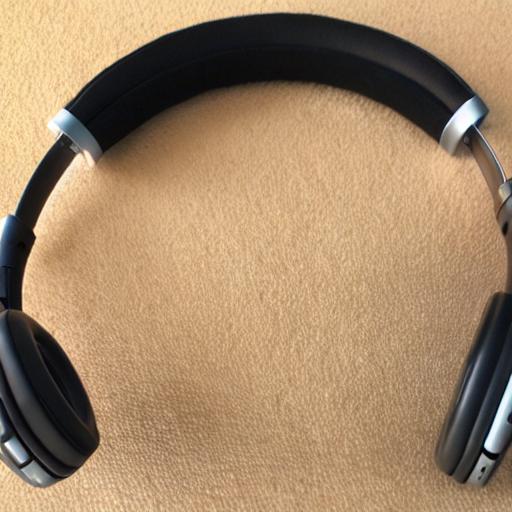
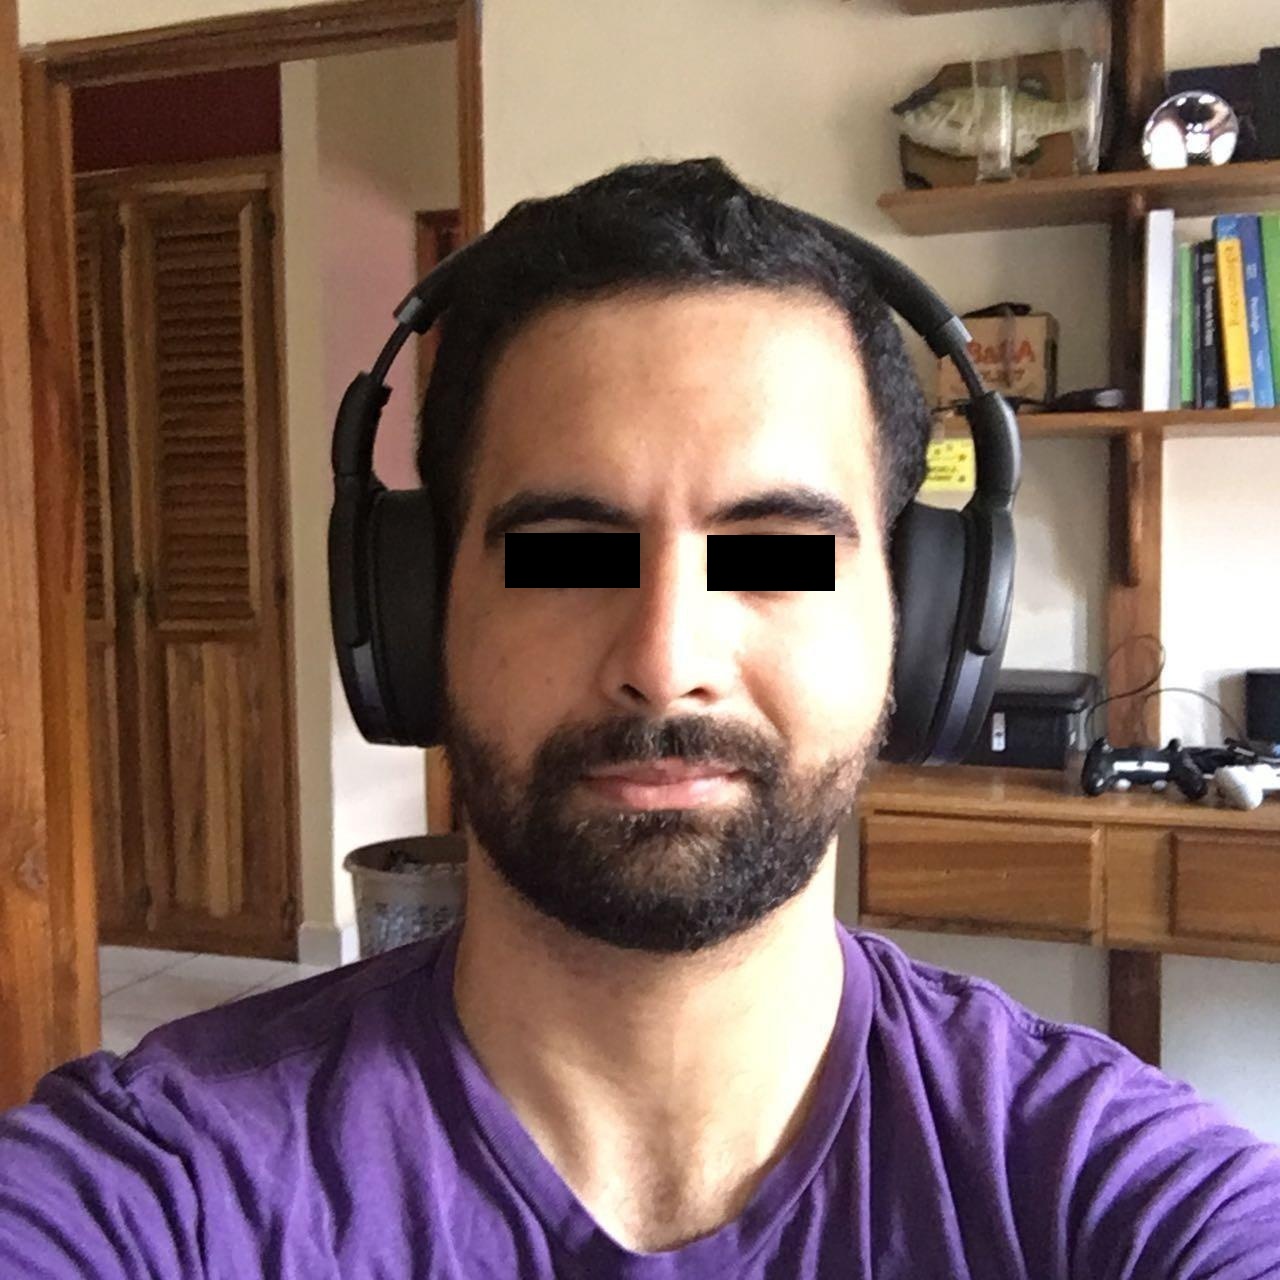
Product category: headphones
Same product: no